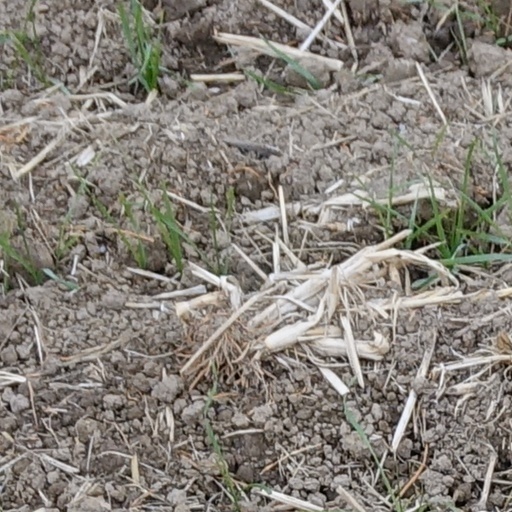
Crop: wheat